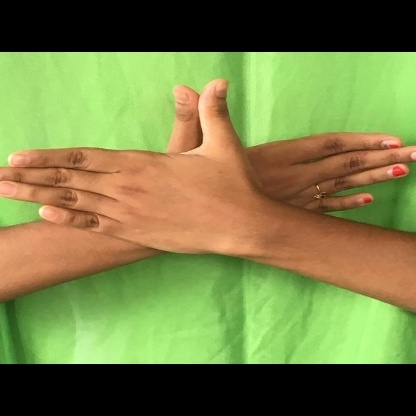
Mudra: Garuda